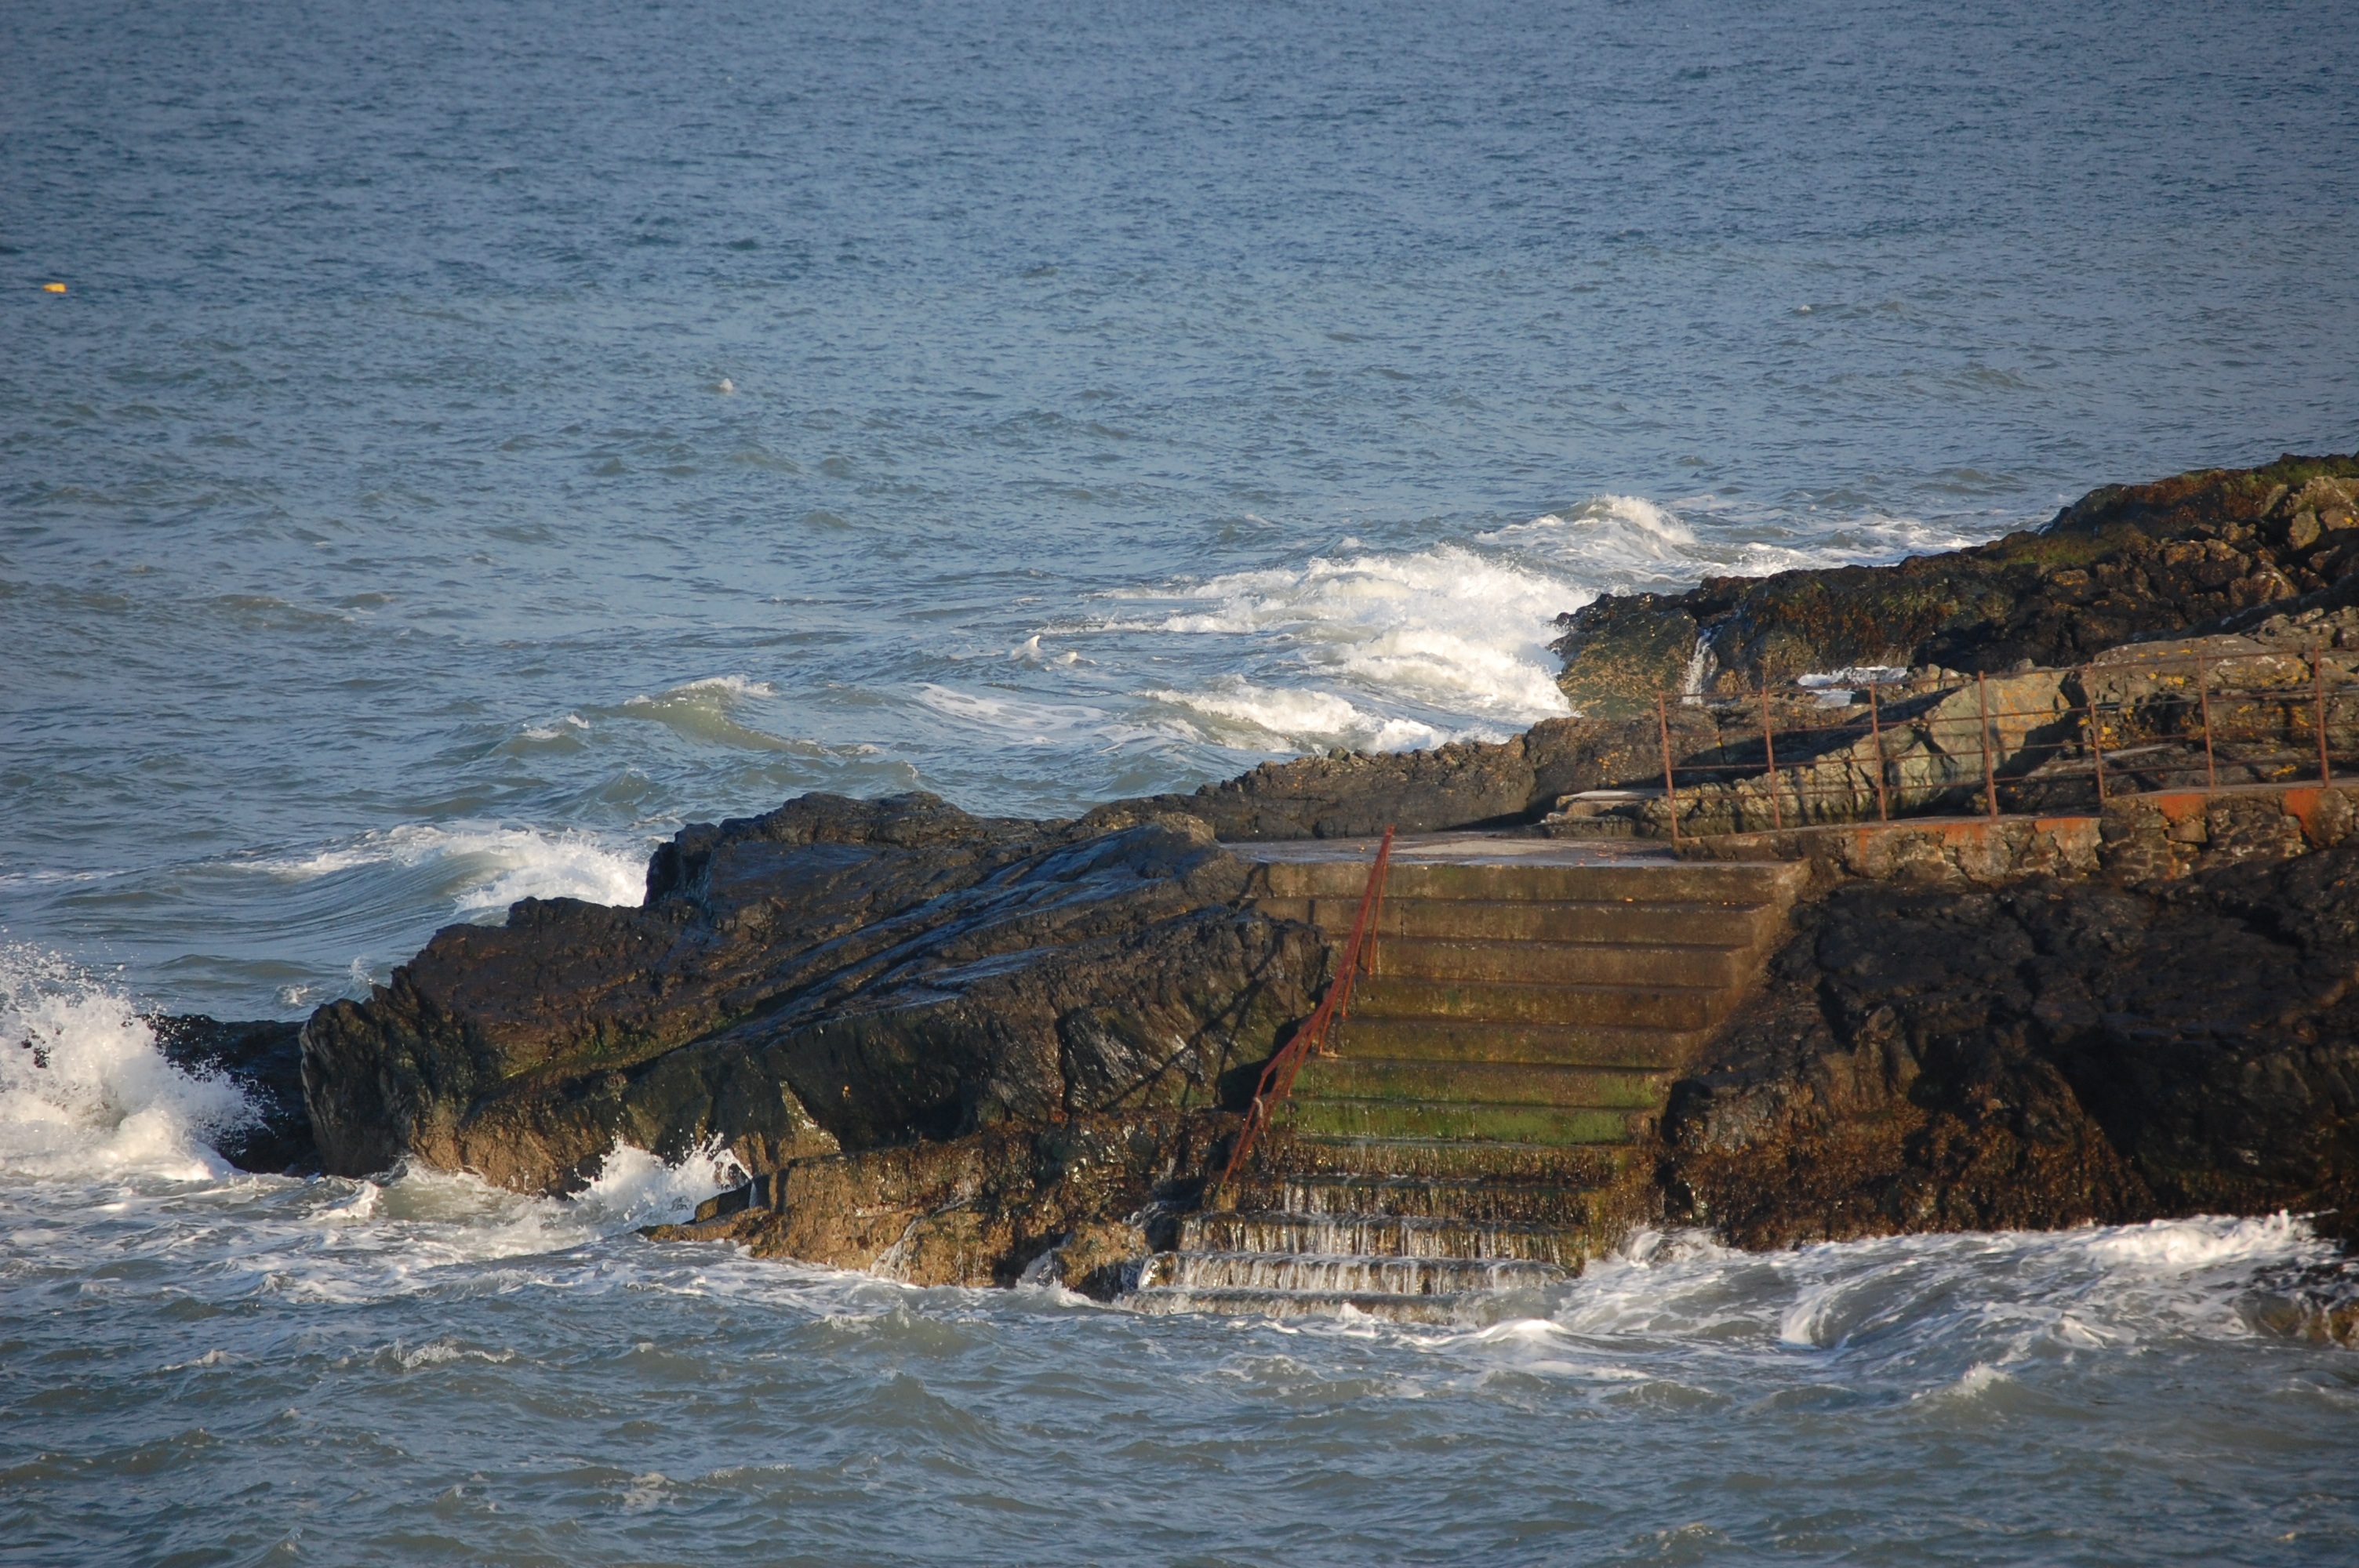
beach, sea, coast, water, rock, ocean, horizon, shore, wave, cliff, cove, tower, bay, stack, terrain, material, body of water, breakwater, cape, islet, landform, wind wave